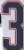
Number: 3